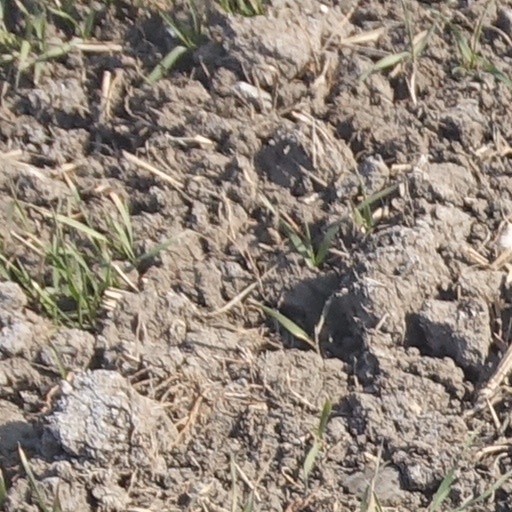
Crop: wheat